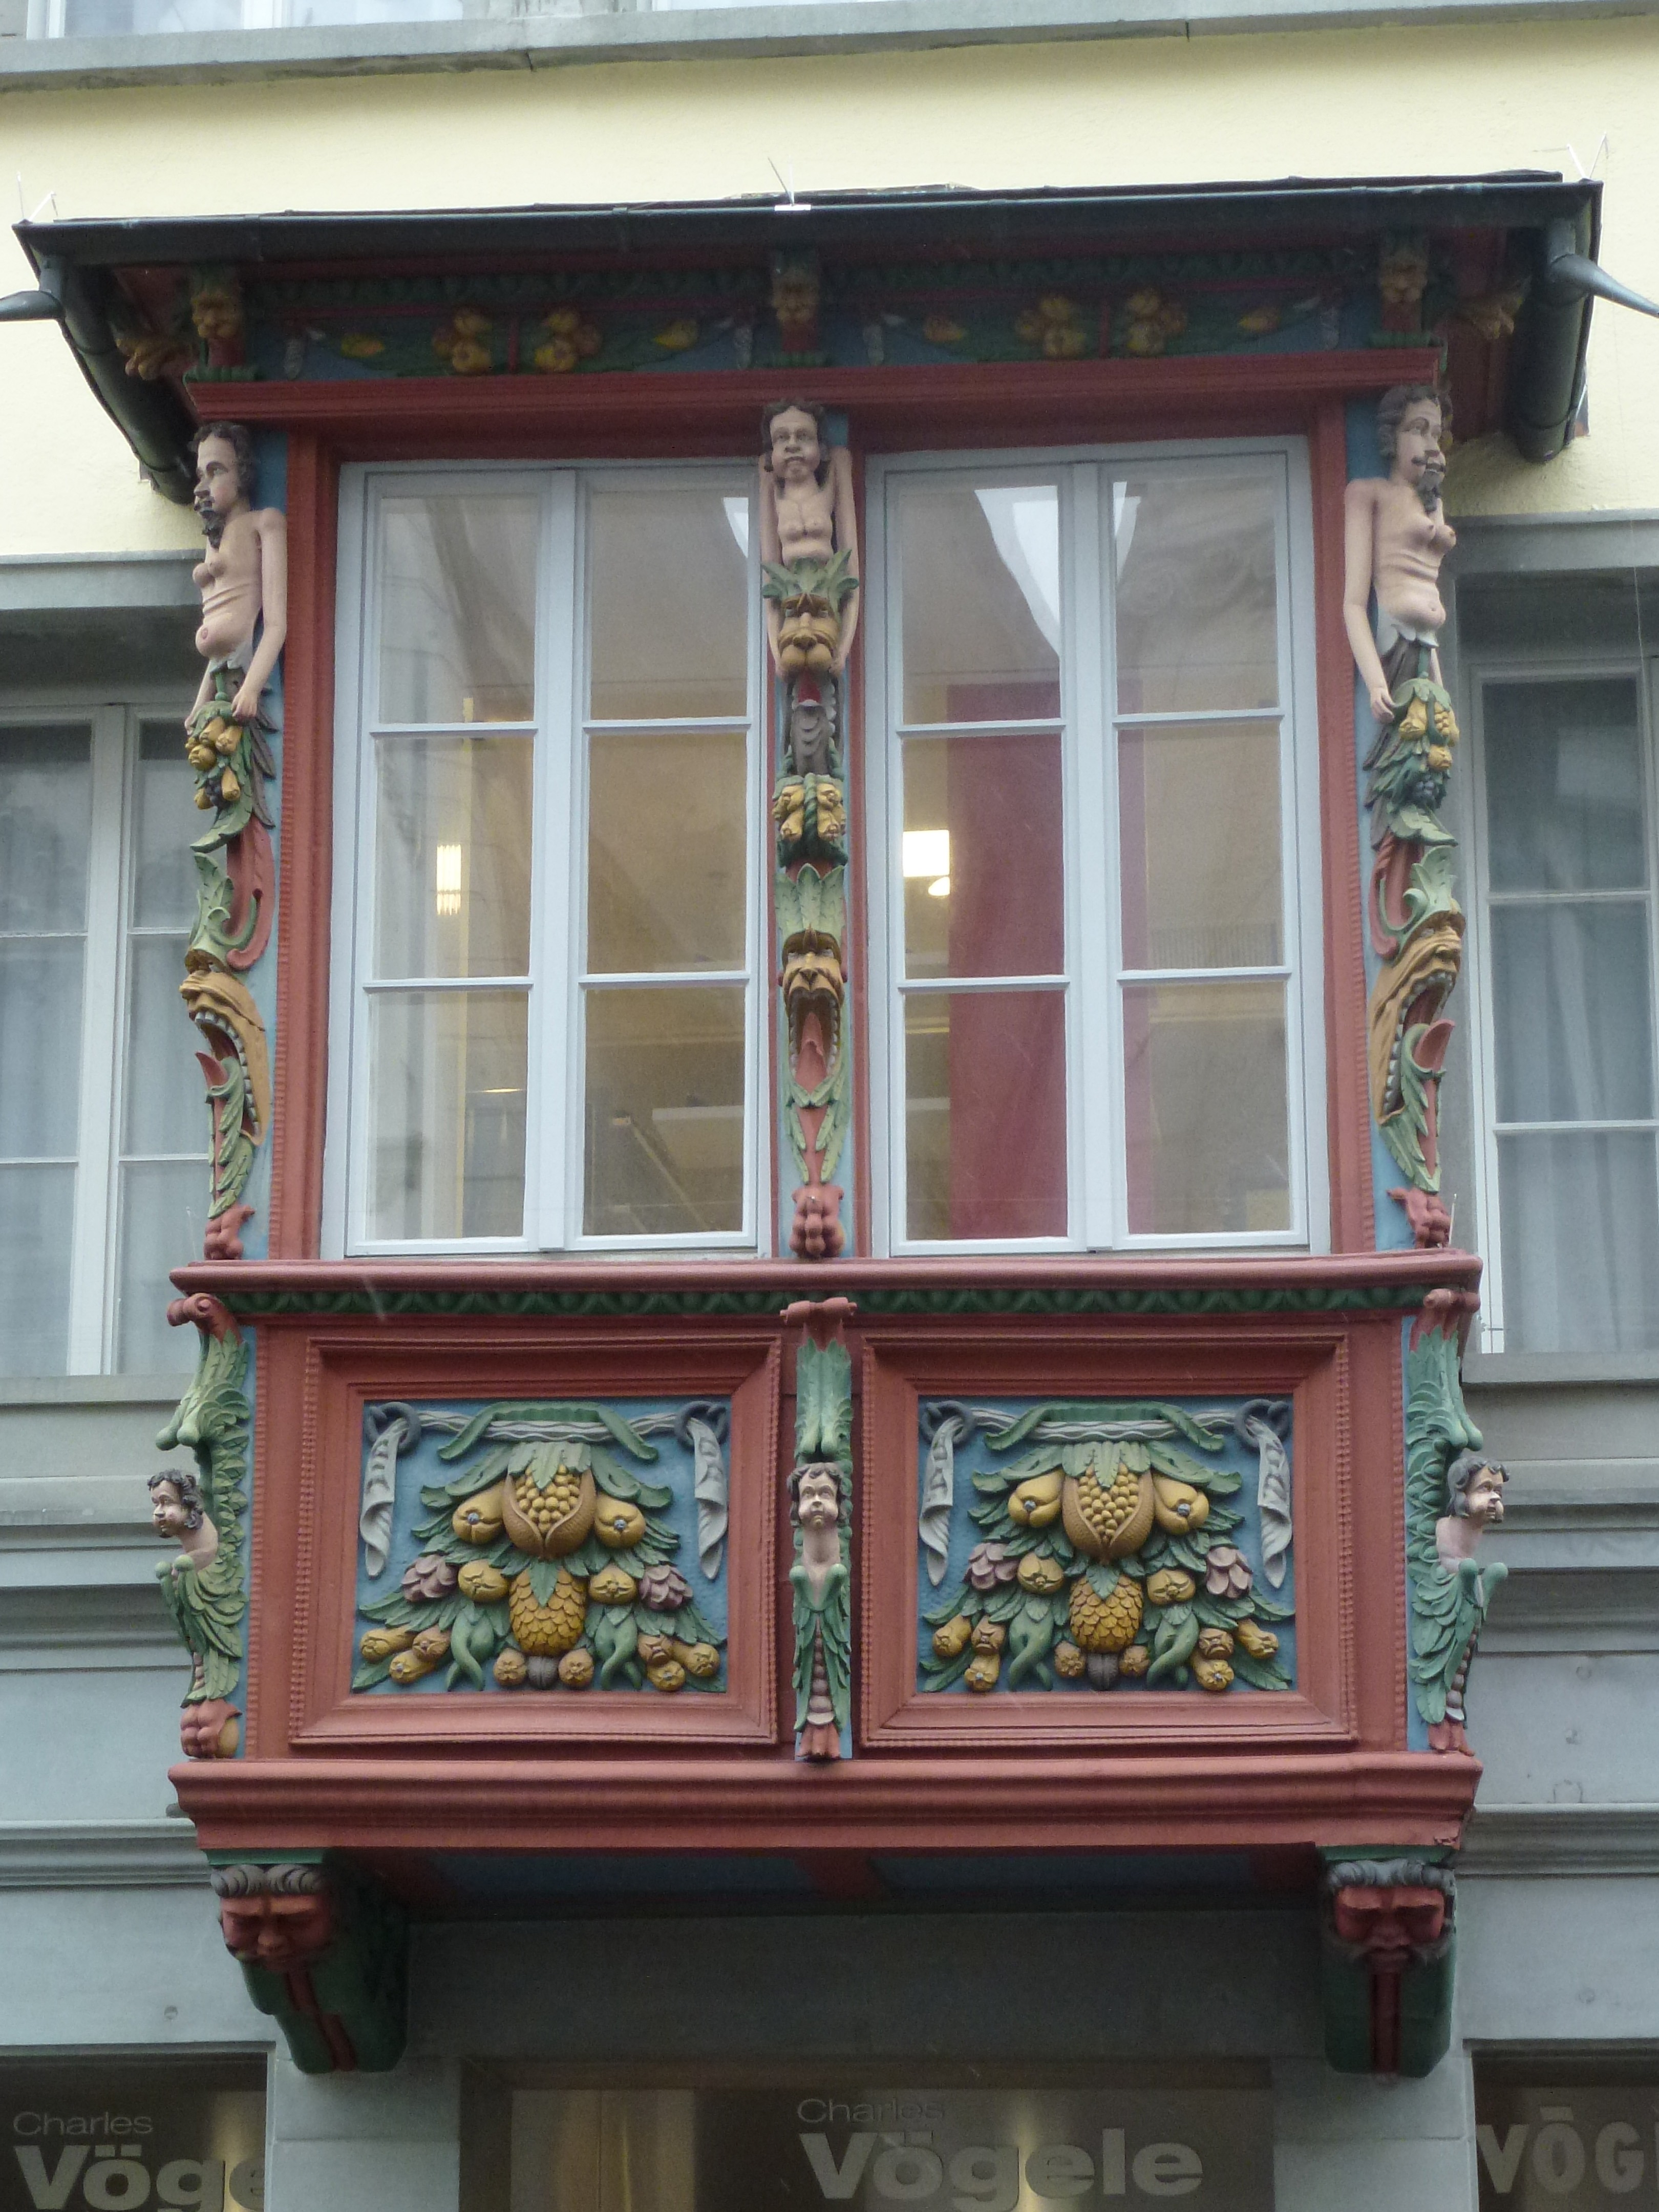
architecture, window, building, balcony, live, facade, furniture, interior design, homes, switzerland, bay window, st gallen, window covering, sash window